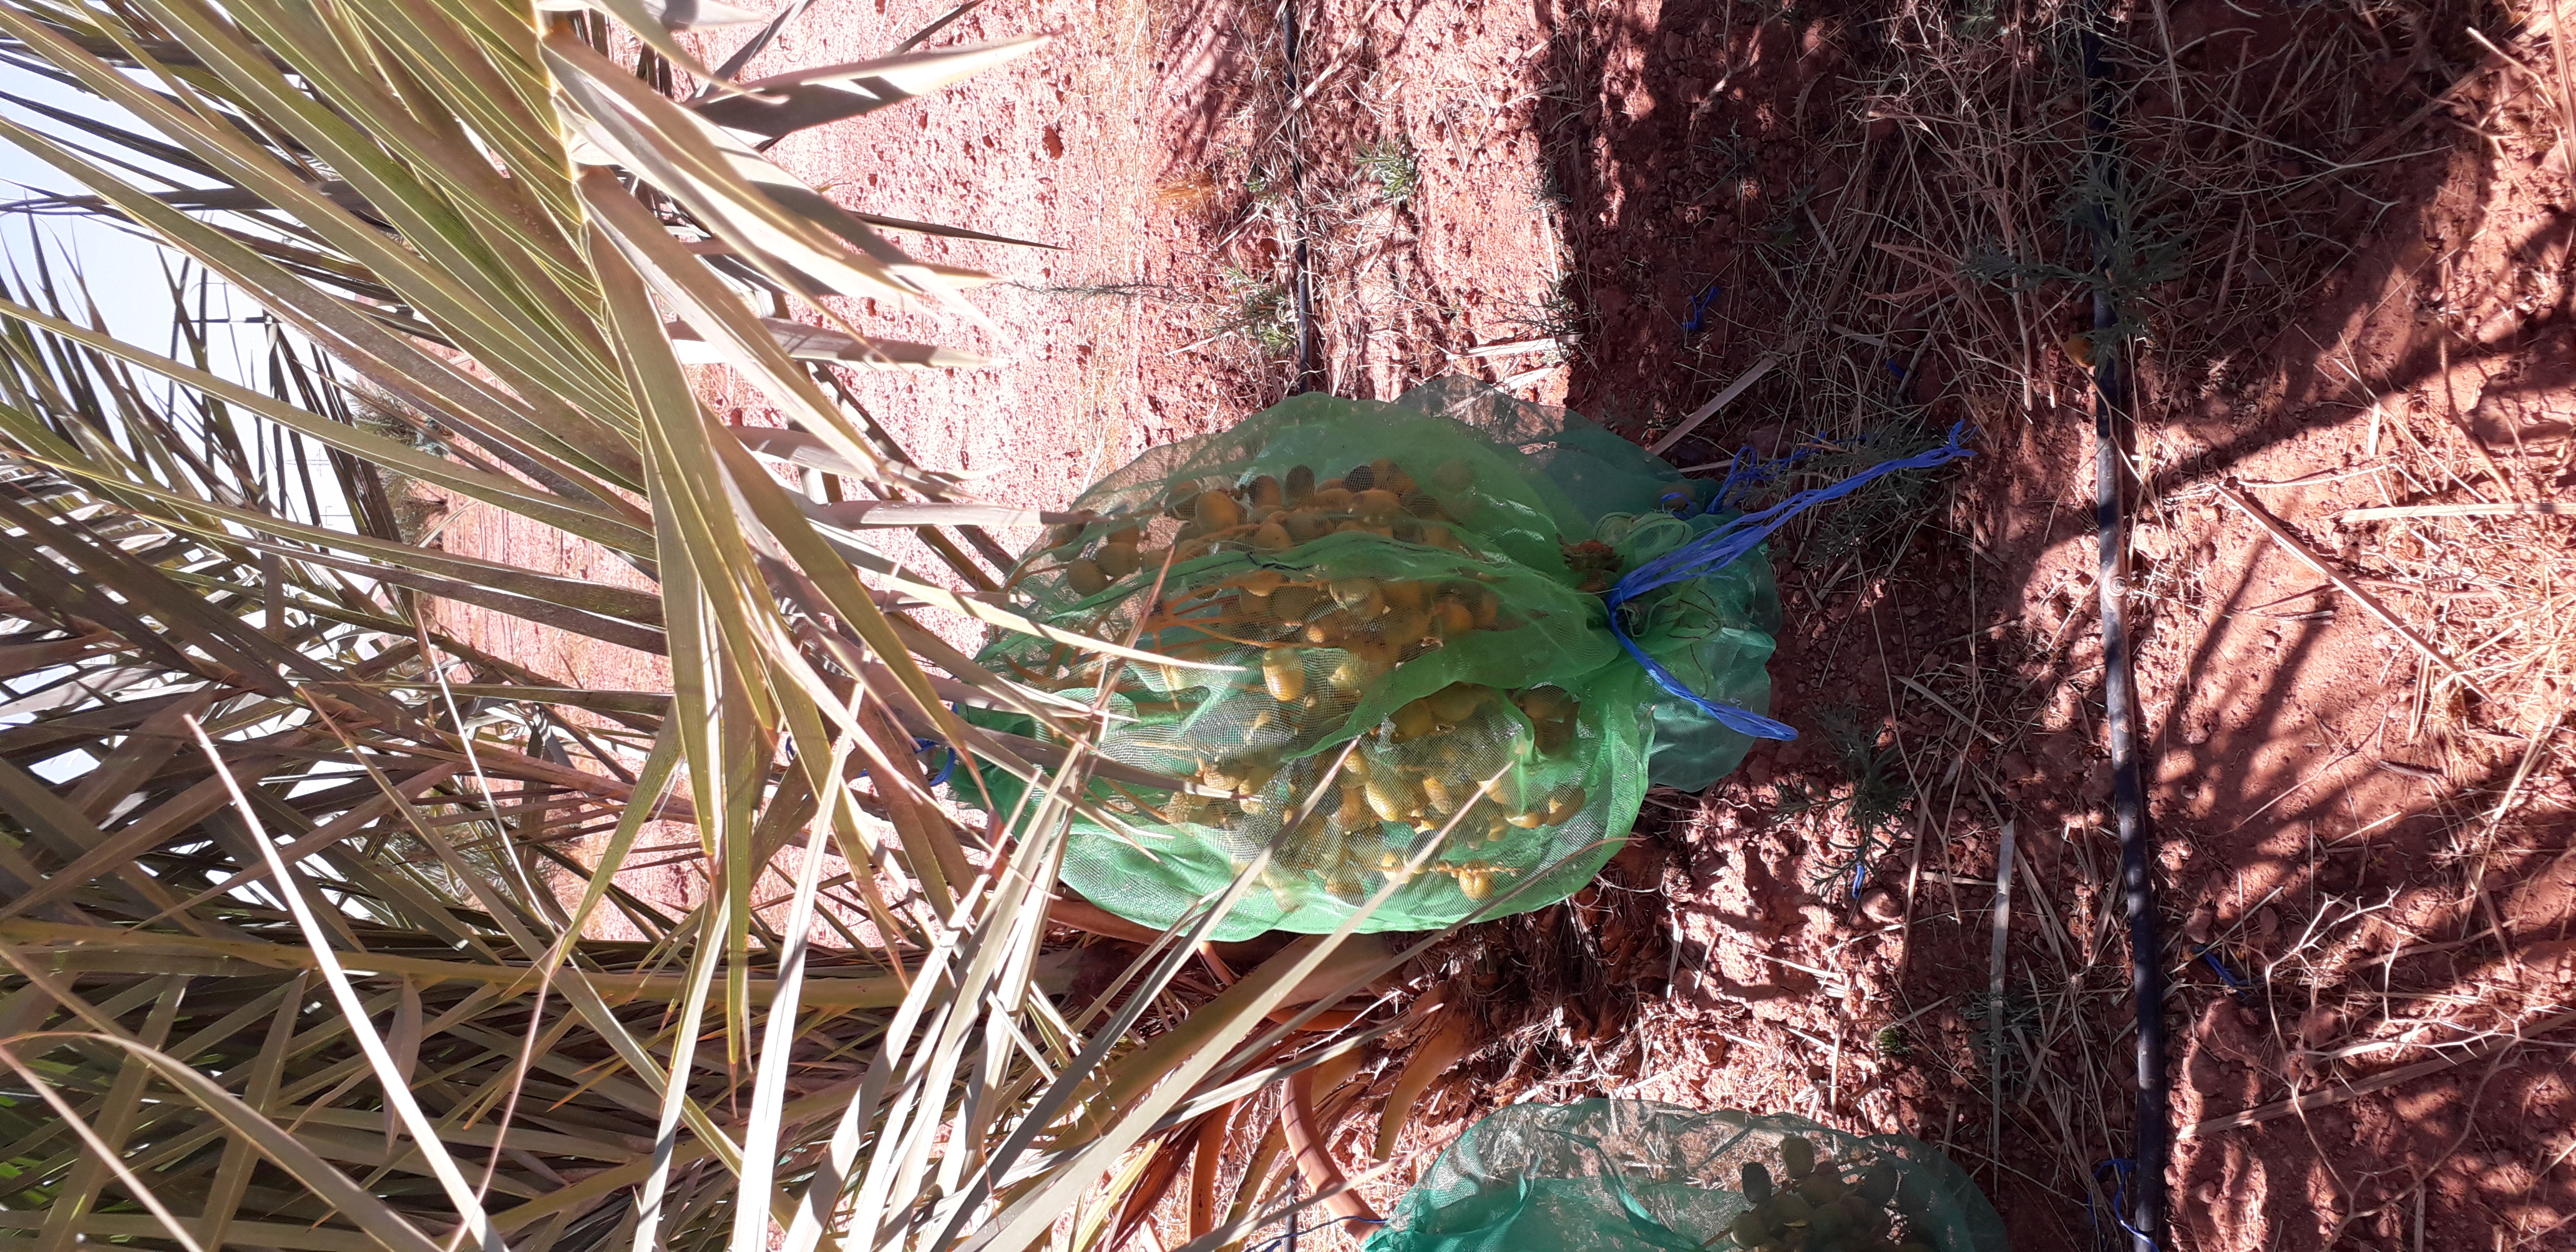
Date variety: Boufagous